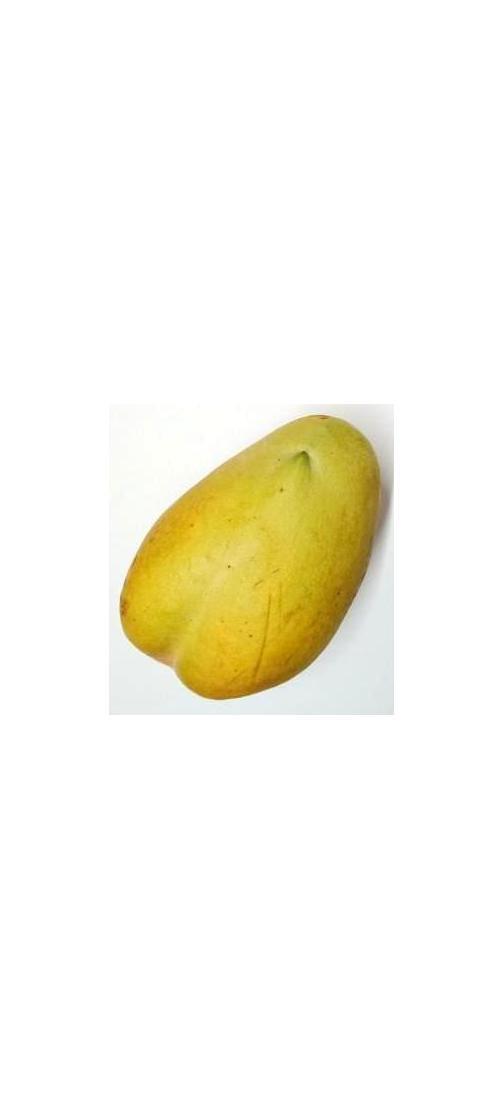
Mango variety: Bari-11